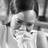
Emotion: sad